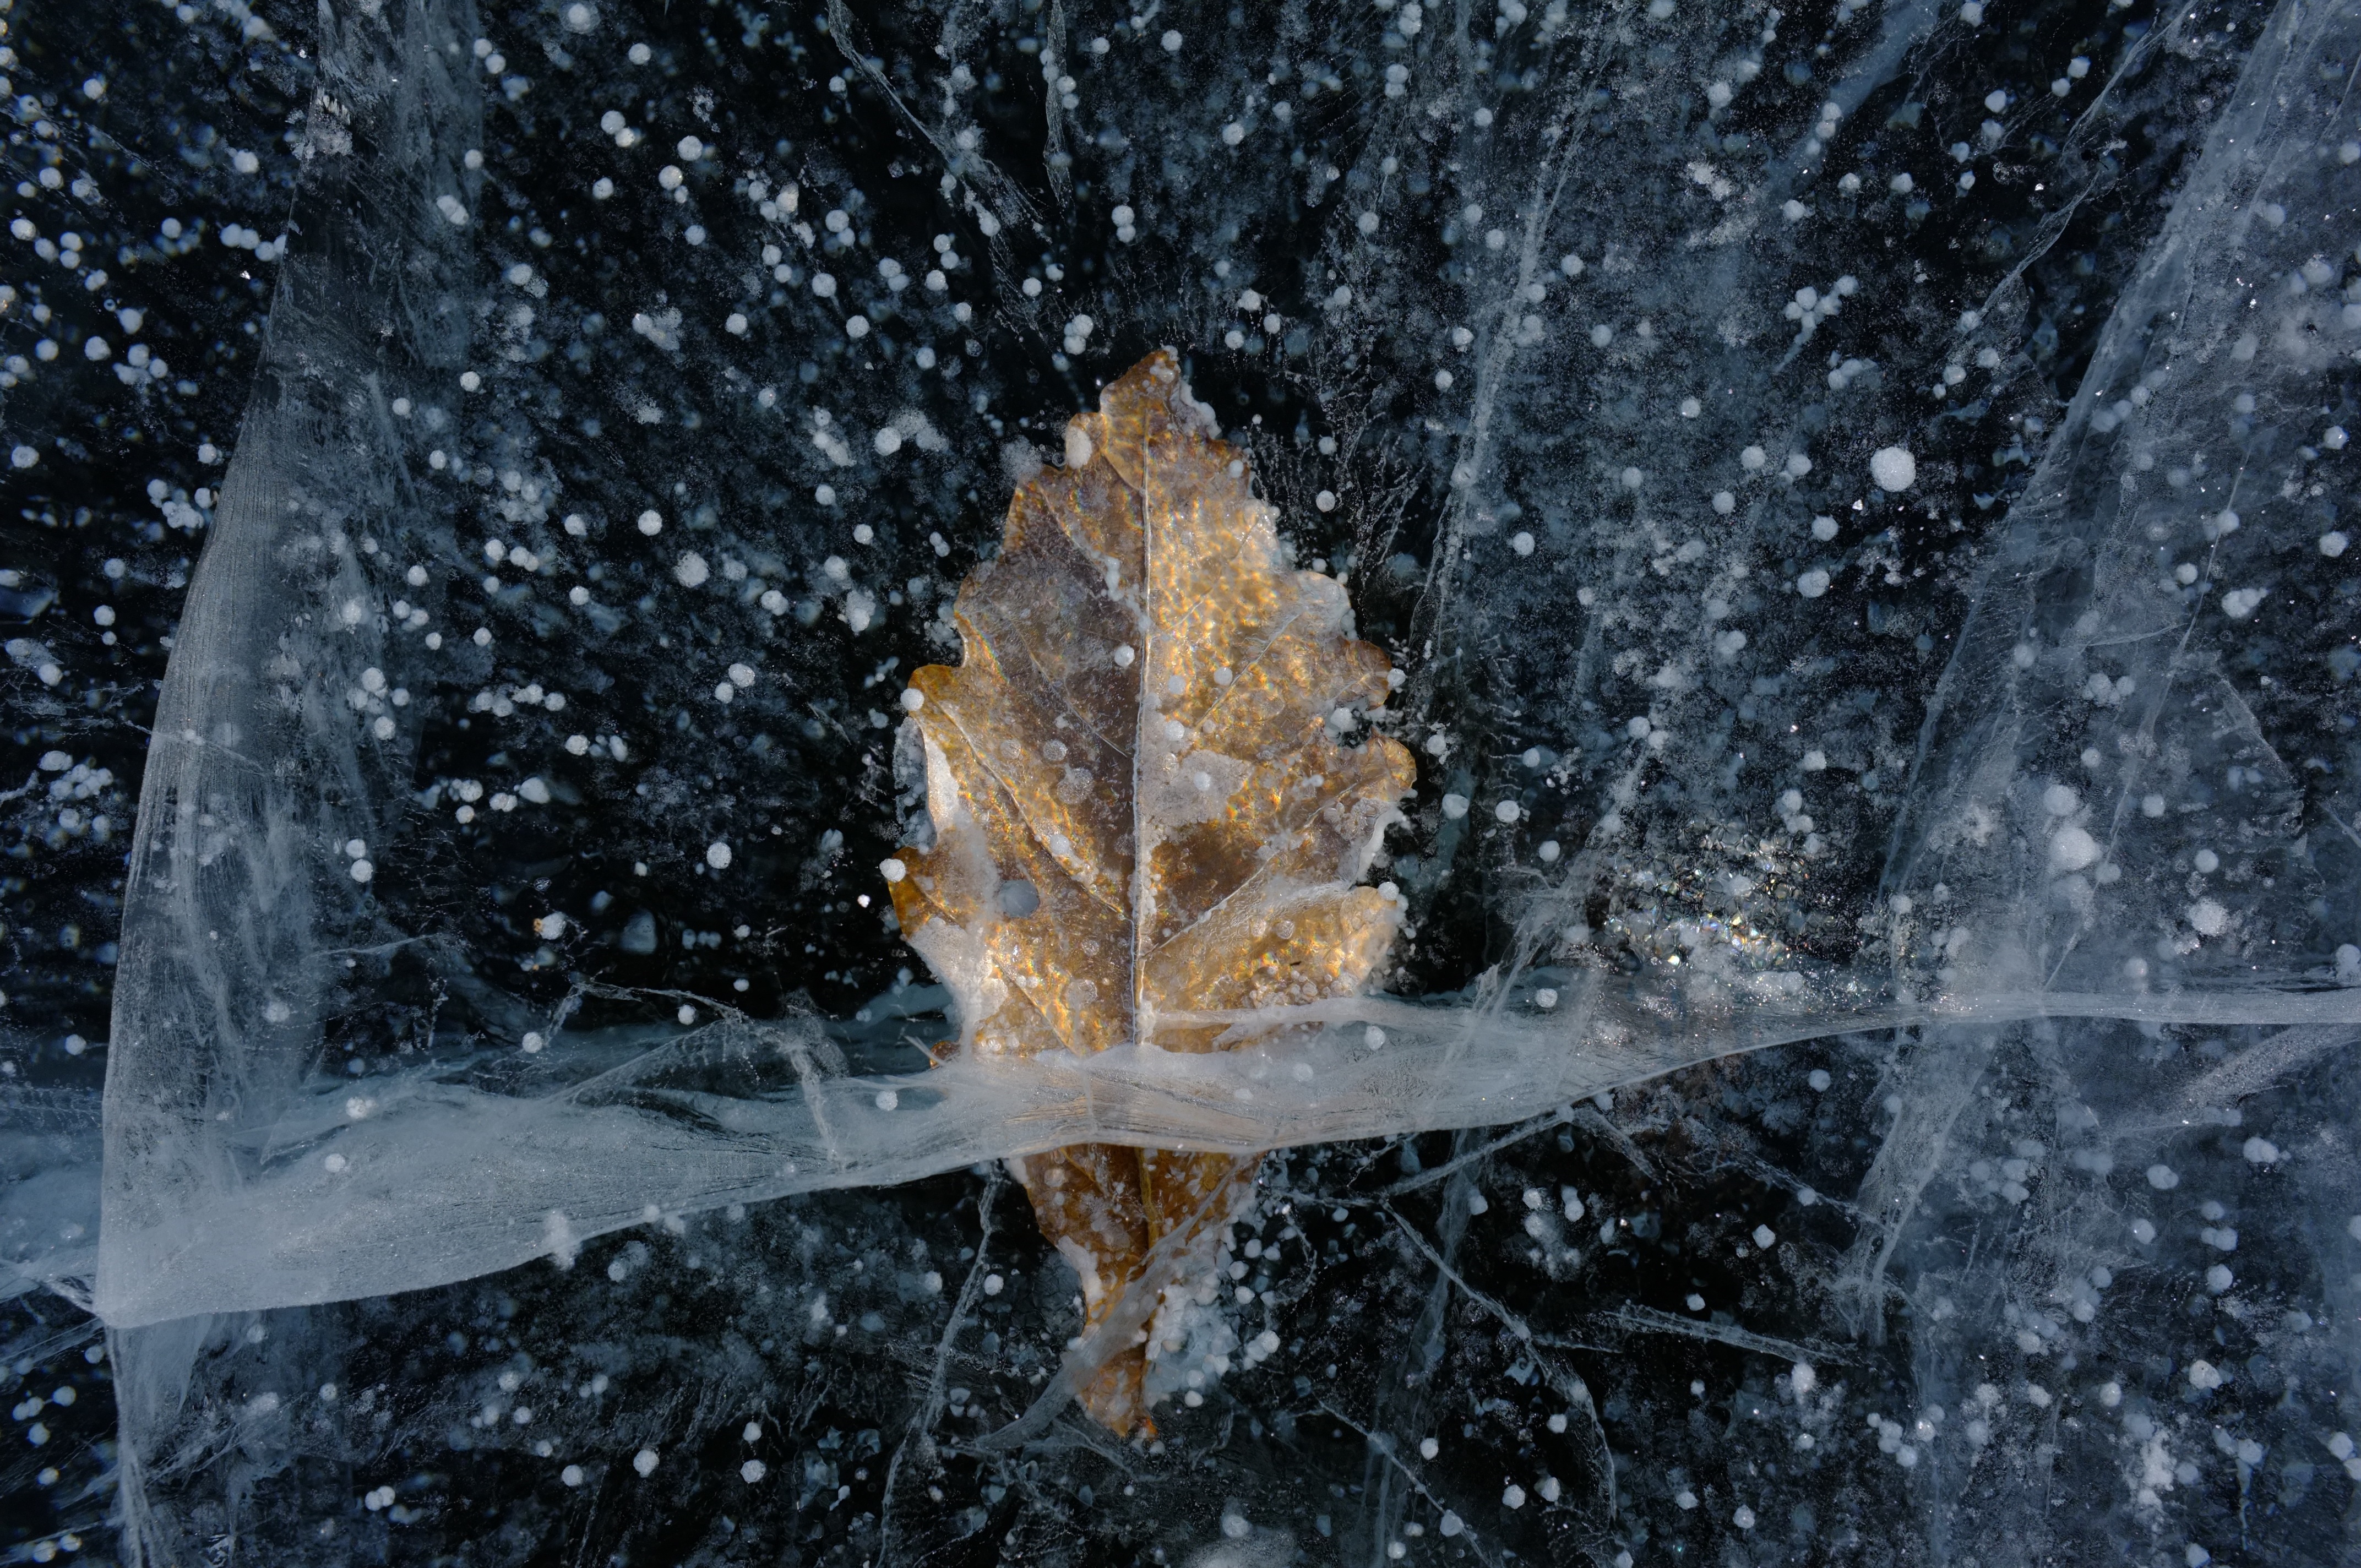
snow, winter, leaf, frost, ice, weather, season, freezing, macro photography